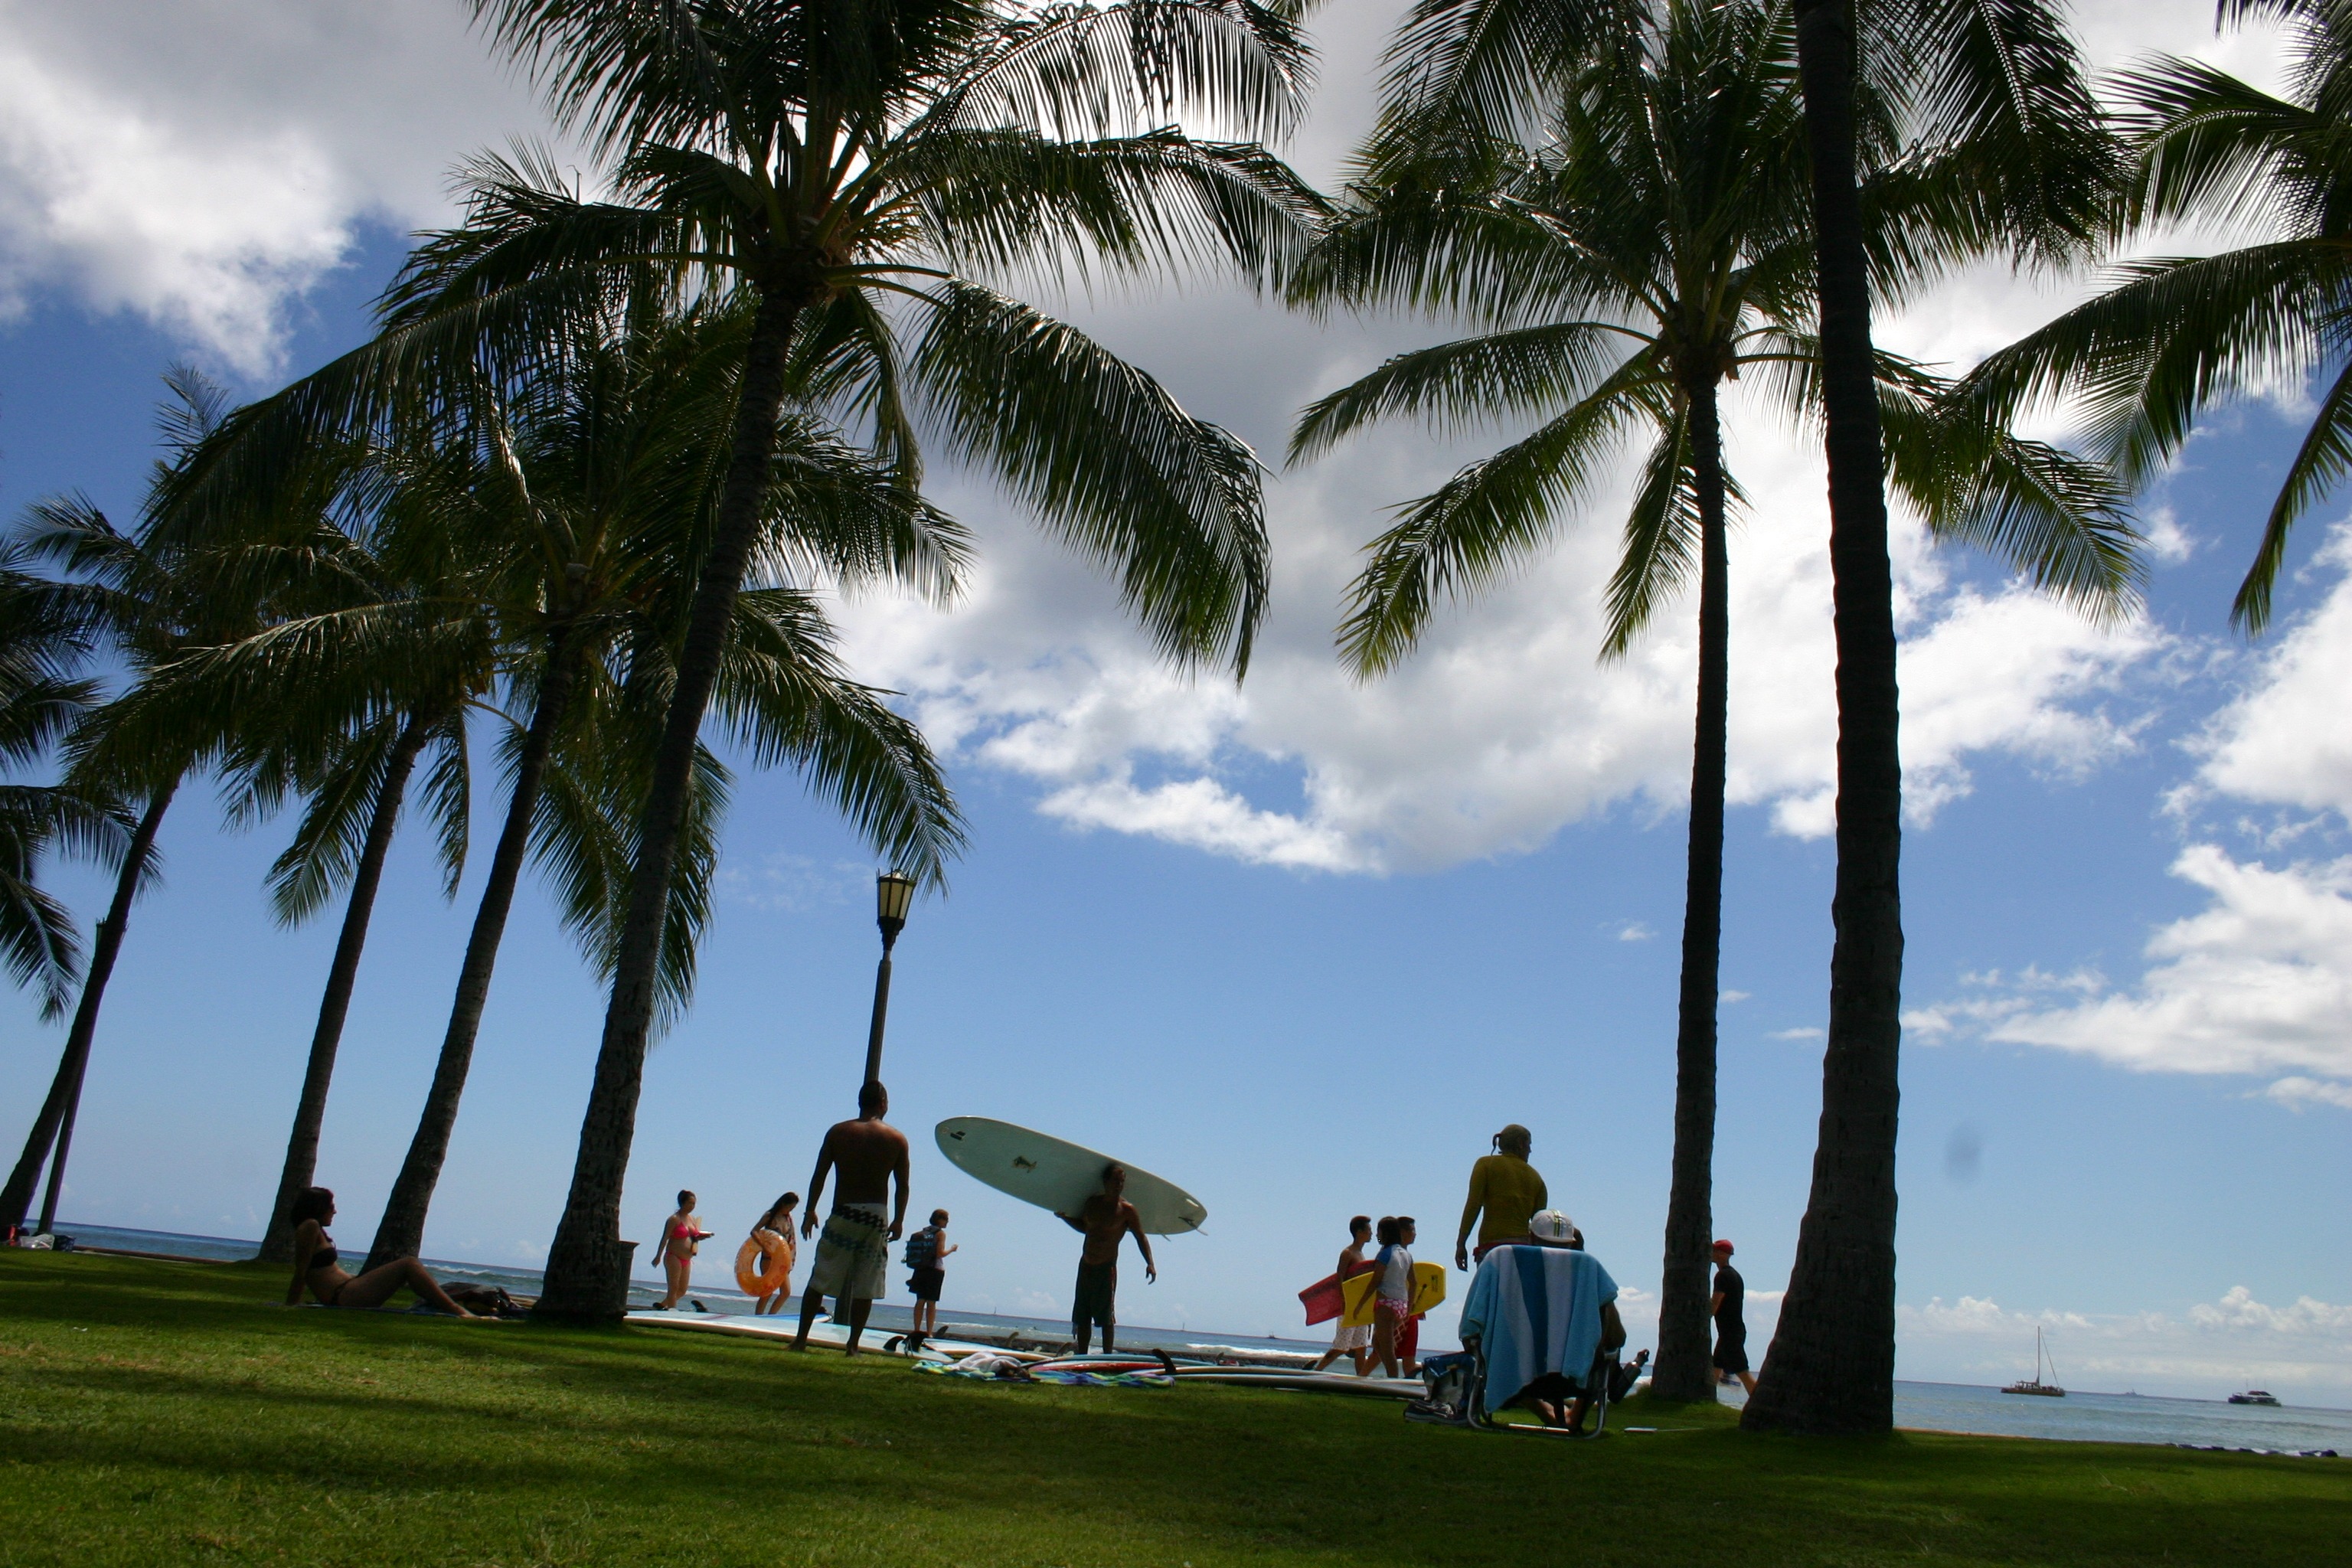
beach, sea, coast, tree, ocean, plant, sport, run, wind, vacation, surf, surfboard, holiday, bay, hawaii, leisure, caribbean, palm trees, tropics, water sports, woody plant, arecales, palm family